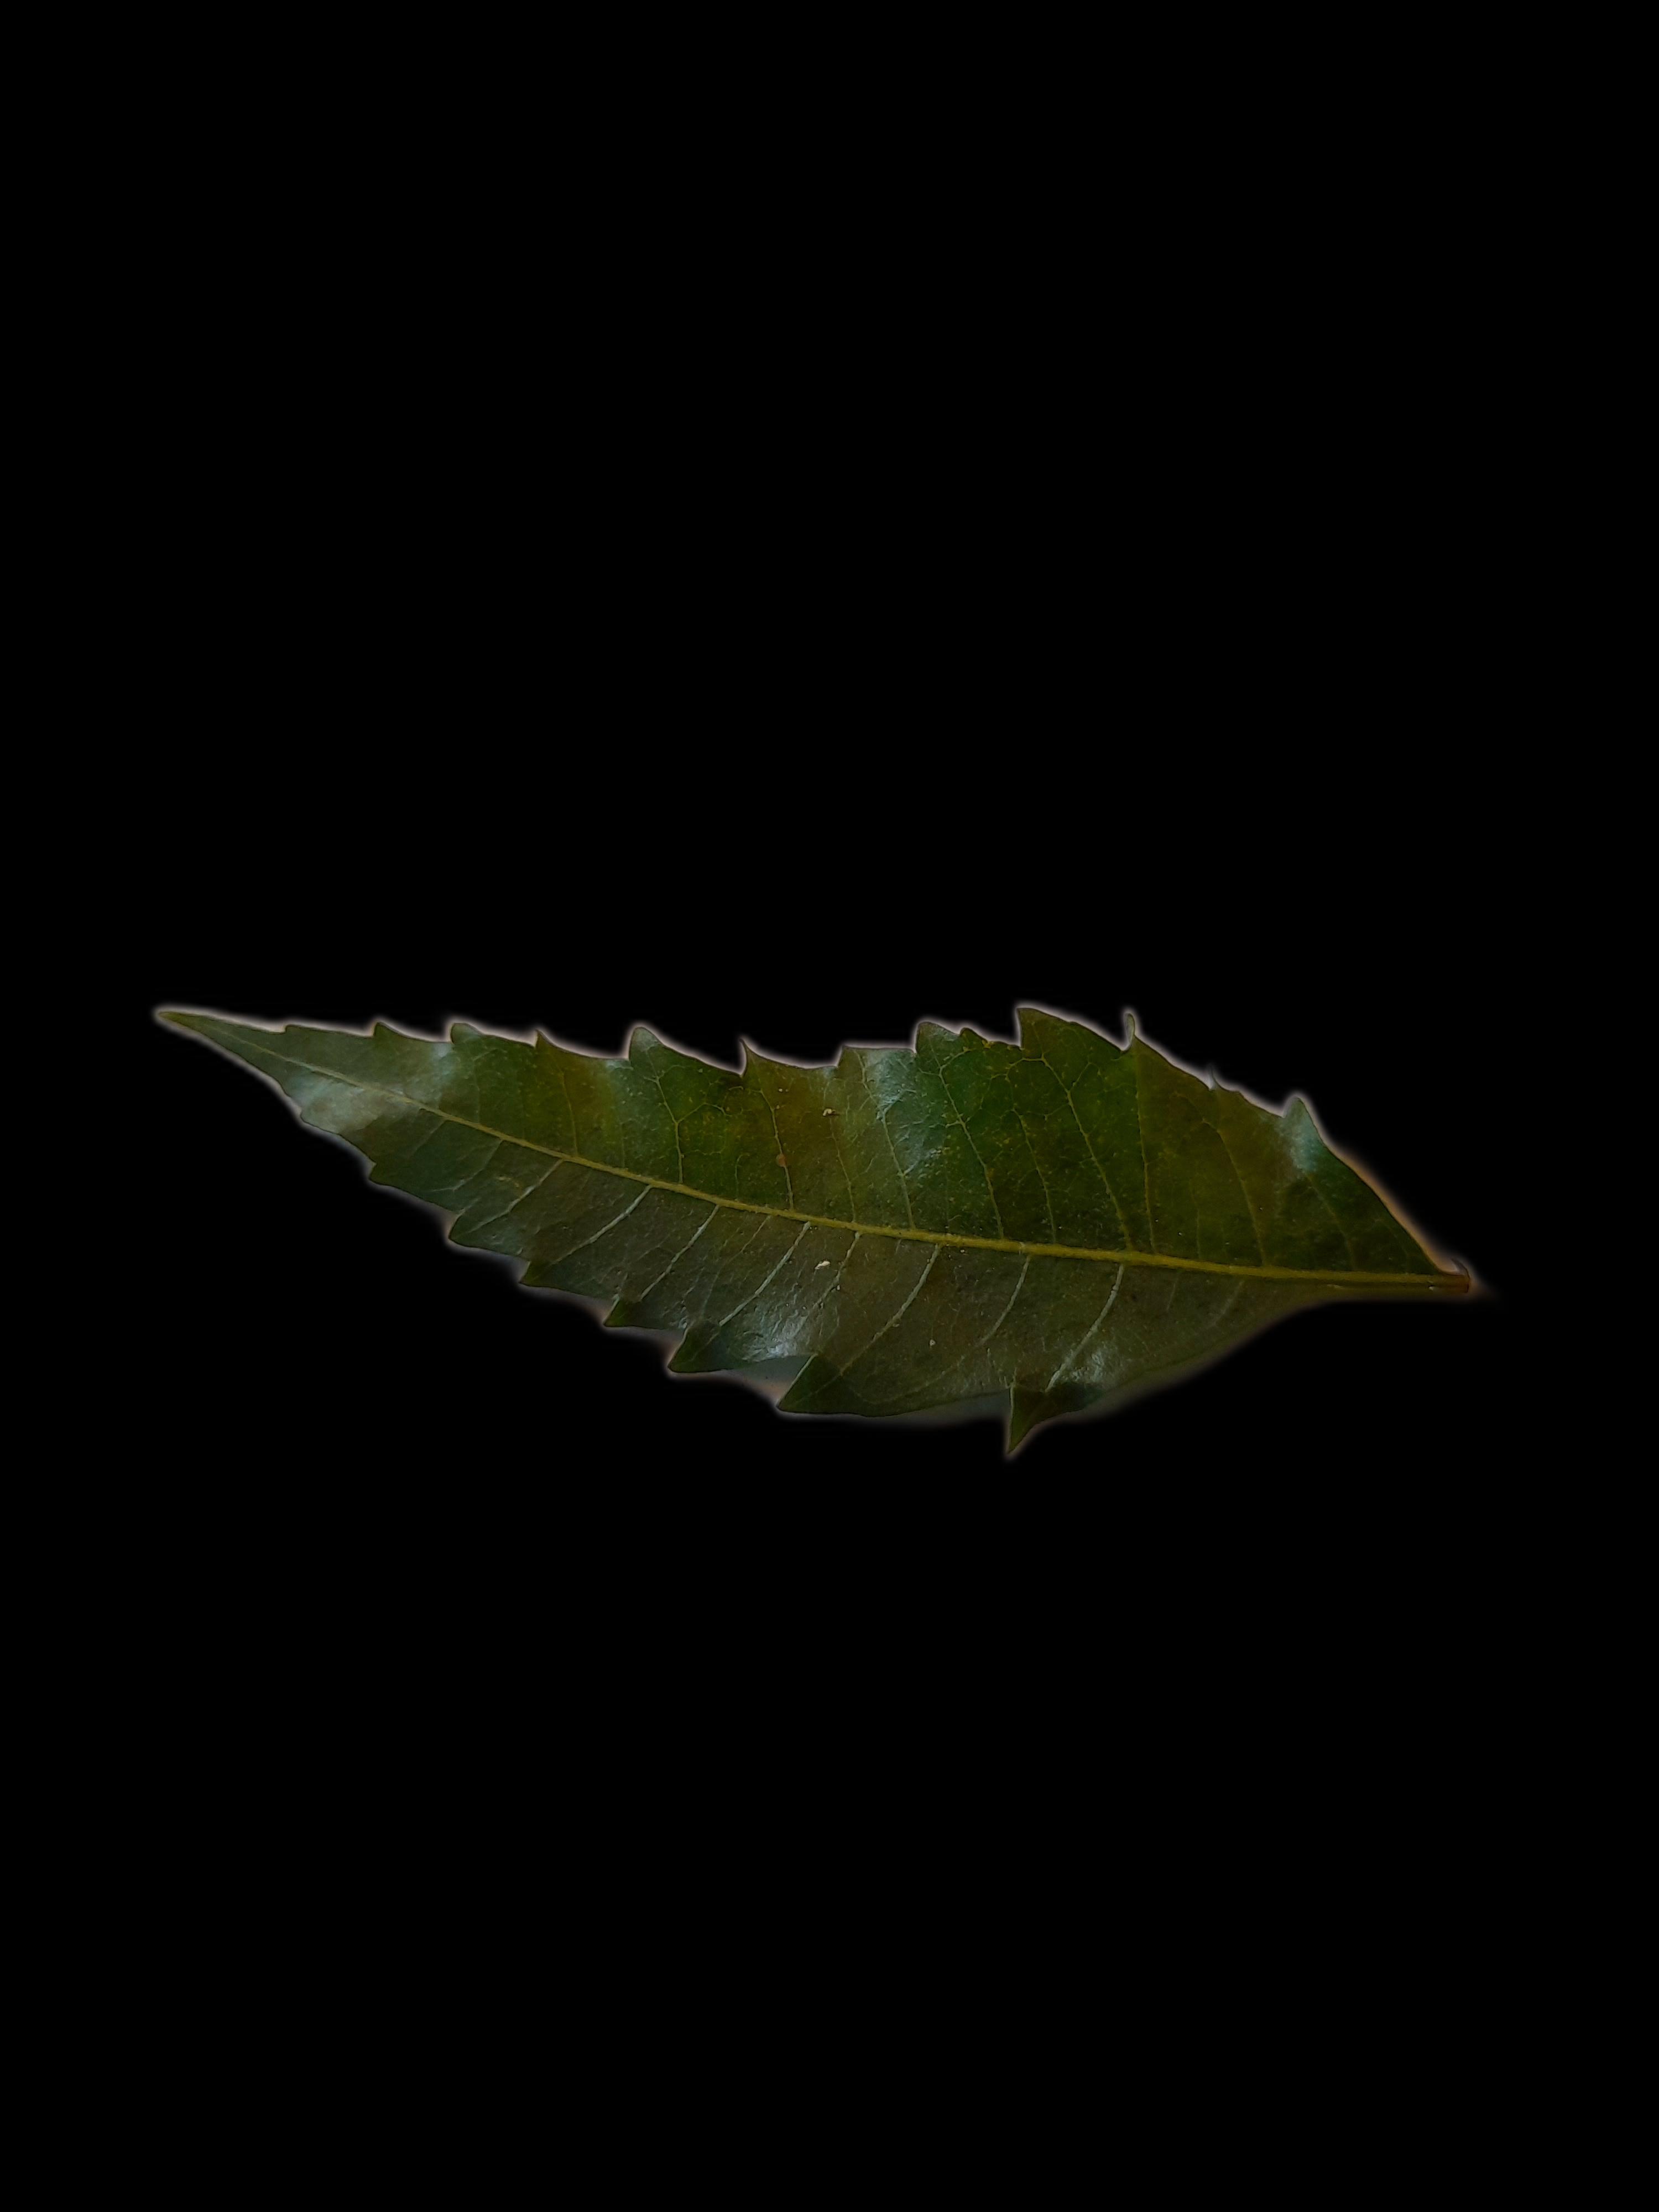
Plant: Neem